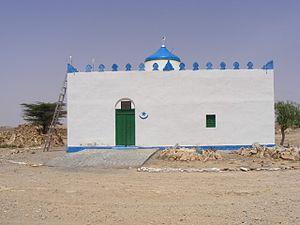
Darod est un clan somalien. L'ancêtre de ce clan était Abdirahman bin Isma'il al-Jabarti, plus communément appelé Darod. Le clan Darod est le plus grand clan somalien de la Corne de l'Afrique, avec un vaste territoire traditionnel.
Haylan, est une ville située dans la région de Sanaag, dans le nord de la Somalie et dans le nord-ouest du Somaliland.